Sielanka, Bydgoszcz

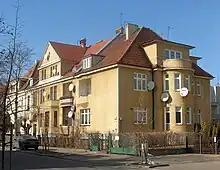
Villa at 5 Kopernika st.

New constructions set off in 1927, with the particular support of architect-engineer Bogdan Raczkowski, who had been appointed in December 1922 as deputy chairman of the urban management committee.